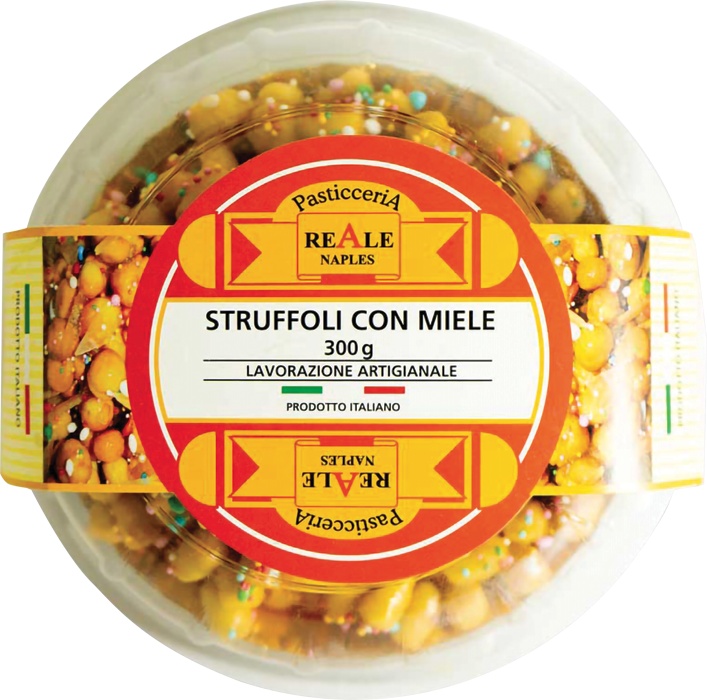
Natale REALE STRUFFOLI MIELE GR 300
Brand: Reale
Gli struffoli sono dei dolci tipici della tradizionale cucina napoletana. Il dolce è composto da numerosissime palline di impasto, fritte nell’olio, glassate con miele e decorate, infine, con pezzetti di frutta candita e confettini colorati (chiamati “diavulilli” in napoletano). miscela di miele originari e non originari della UE (38,3 %), farina di GRANO tenero tipo 00, zucchero, UOVA pastorizzate, margarina (grasso di palma, acqua, olio di girasole, emulsionanti:(mono-e digliceridi degli acidi grassi, lecitina), sale da cucina (0,1%), acidificante: acido citrico, aroma, colorante: carotene.), olio di semi di girasole alto oleico, confettini: saccarosio; farina di FRUMENTO ; amido di mais; amido di riso, gomma arabica; maltodestrina; agente di rivestimento: E903; , Coloranti: E120, E133; E160a(iii);, frutta candita : scorze di arancia e limone, cubetti di zucca; sciroppo di glucosio - fruttosio; saccarosio; correttore d'acidita': acido citrico E330; conservanti: ANIDRIDE SOLFOROSA E202, E220 (come residuo), Agenti lievitanti: Carbonati di ammonio, sale, aromi, Vanillina. Contiene allergeni: ANIDRIDE SOLFOROSA e SOLFITI , Cereali contenenti GLUTINE , UOVA e prodotti a base di UOVA Può contenere tracce di LATTE, SENAPE, SOIA, LUPINO, ARACHIDI. Termine minimo di conservazione o data di scadenza: 180gg - Condizioni di conservazione : Conservare in Luogo Fresco e Asciutto - Produttore o operatore del settore: Produttore - Paese di origine: Italia - Istruzioni d'uso : Consumare tale e quale. 100 g Porzione 100 g AR 100g AR 100g Assunzioni di rif. Energia 1622 kJ 1622 kJ 19,3 % 19,3 % 8400 kJ 385 kcal 385 kcal 2000 kcal Grassi 9,4 g 9,4 g 13,4 % 13,4 % 70 g di cui grassi saturi 2,8 g 2,8 g 14 % 14 % 20 g Carboidrati 70 g 70 g 26,9 % 26,9 % 260 g di cui zuccheri 45 g 45 g 50,0 % 50,0 % 90 g Fibre 0,8 g 0,8 g Proteine 4,6 g 4,6 g 9,2 % 9,2 % 50 g Sale 0,20 g 0,20 g 3,3 % 3,3 % 6 g
Category: Food, Beverages & Tobacco > Food Items > Bakery > Donuts